Doctor Who specials (2022)

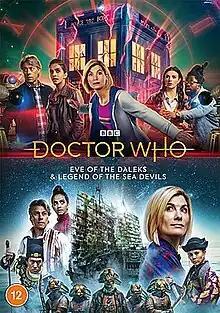
DVD cover art for the first two specials

The 2022 specials of the British science fiction television programme "Doctor Who" are three additional episodes that follow the programme's thirteenth series. The specials aired on BBC One on 1 January, 17 April, and 23 October, respectively. They are the final episodes to be overseen by Chris Chibnall as showrunner. Chibnall wrote all three specials, co-writing the second with Ella Road. They were directed by Annetta Lauger, Haolu Wang, and Jamie Magnus Stone, respectively.